Jahanpanah

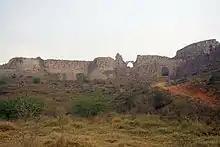
Adilabad Fort Facade

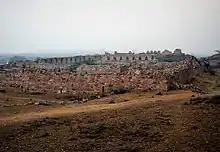
Adilabad interior

Adilabad, a fort of modest size, built on the hills to the south of Tughlaqabad, was provided with protective massive ramparts on its boundary around the city of Jahanpanah. The fort was much smaller than its predecessor fort, Tughlaqabad fort, but of similar design. Archaeological Survey of India (ASI) in its evaluation of the status of the fort for conservation has recorded that two gates,